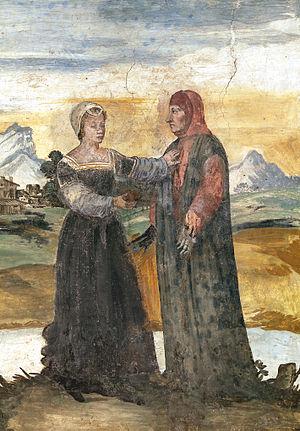
Une muse ou égérie est une personne qui inspire ou conduit une autre personne à se montrer créative. Souvent femmes, les muses se retrouvent dans l'environnement des artistes.